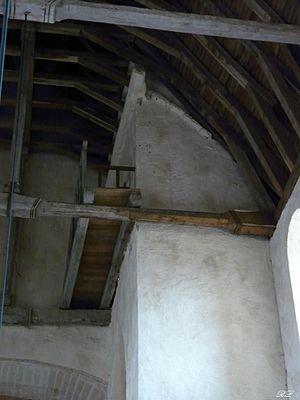
Passerelle mur clocher nord permettant l'accès au-dessus de la voûte supprimée de 1885
L'église Saint-Éloi ou Saint-Sylvain ou Saint-Martin est une église catholique située à Chalivoy-Milon, en France.